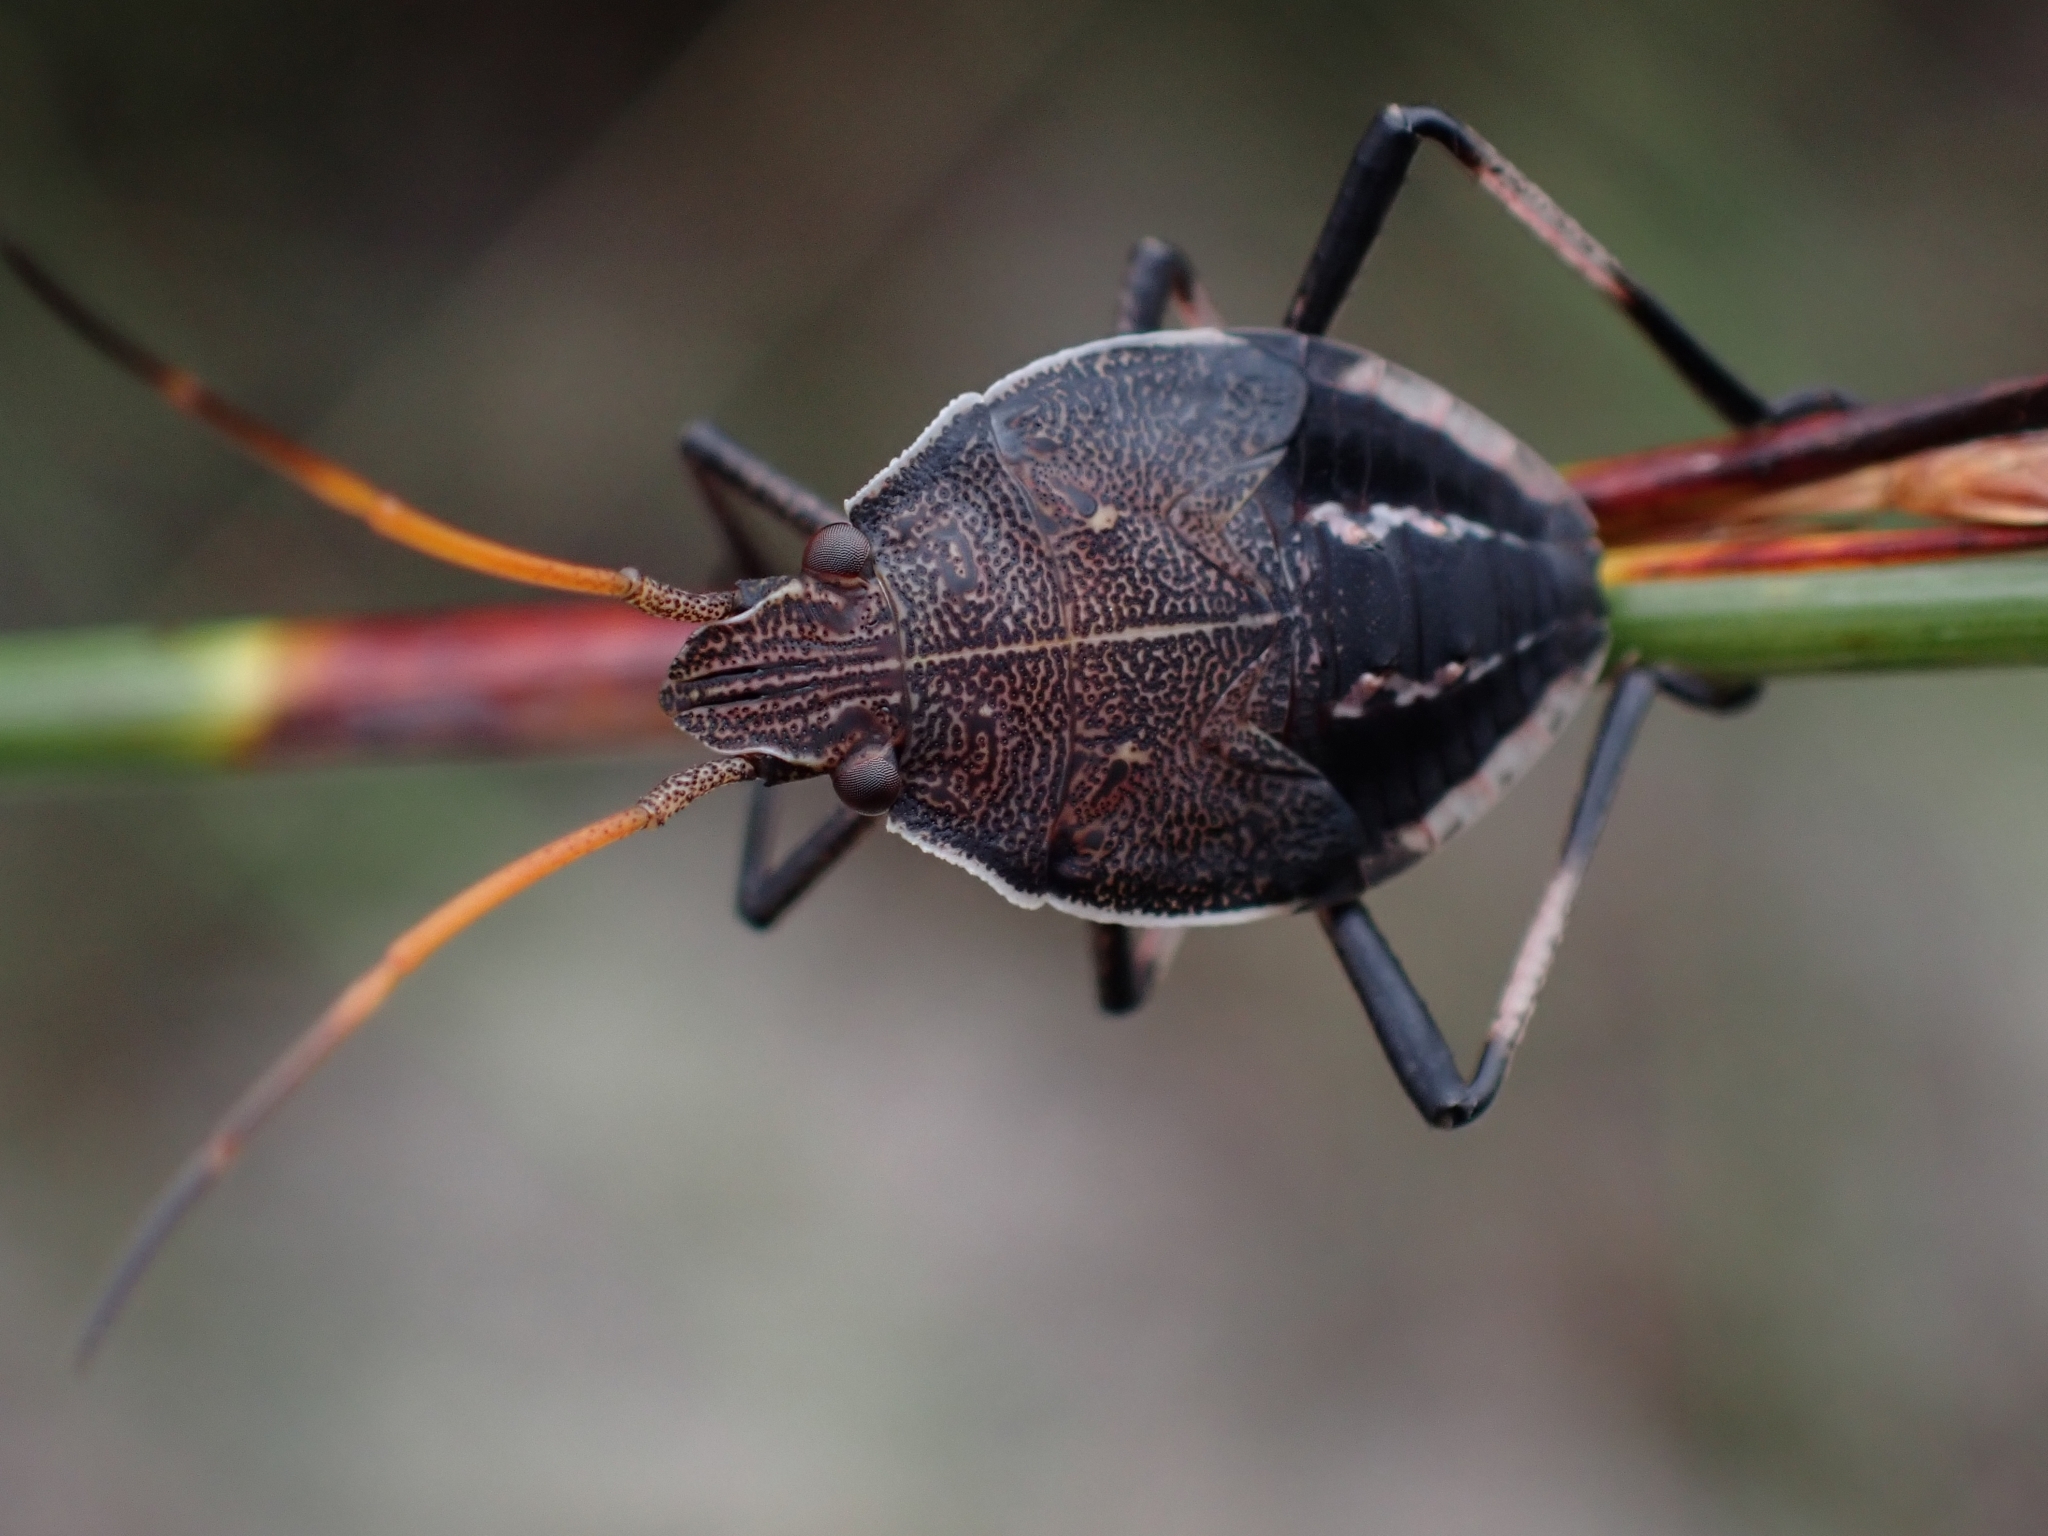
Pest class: stink_bug